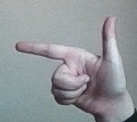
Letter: yaa